The Age of Spiritual Machines

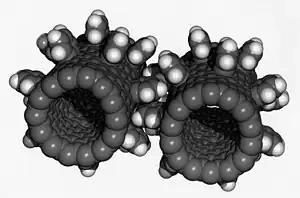
Picture of ball and stick model of molecules that look like gears

Nanotechnology has the potential to reshape the entire world, Kurzweil exclaims. Assembling materials molecule by molecule could solve energy problems, cure cancer and other diseases, strengthen our bodies, and produce self-assembling food, clothing, and buildings. Kurzweil admits that nanotechnology carries a big risk; a self-replicating substance, without the constraints of a living organism, might grow out of control and consume everything. However he points out that today there are already technologies which pose grave risks, for example nuclear power or weapons, and we have managed to keep them relatively safe, so he feels we can probably do the same with nanotechnology.